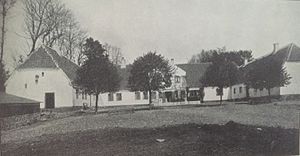
Store Hovedgård
Den tideligere 3-fløjede hovedbygning på Store Hovedgård.
Store Hovedgård. Hovedbygning med to sidefløje.
Store Hovedgård er en Proprietærgård beliggende nær Hovedgård by, Ørridslev Sogn, Voer Herred.